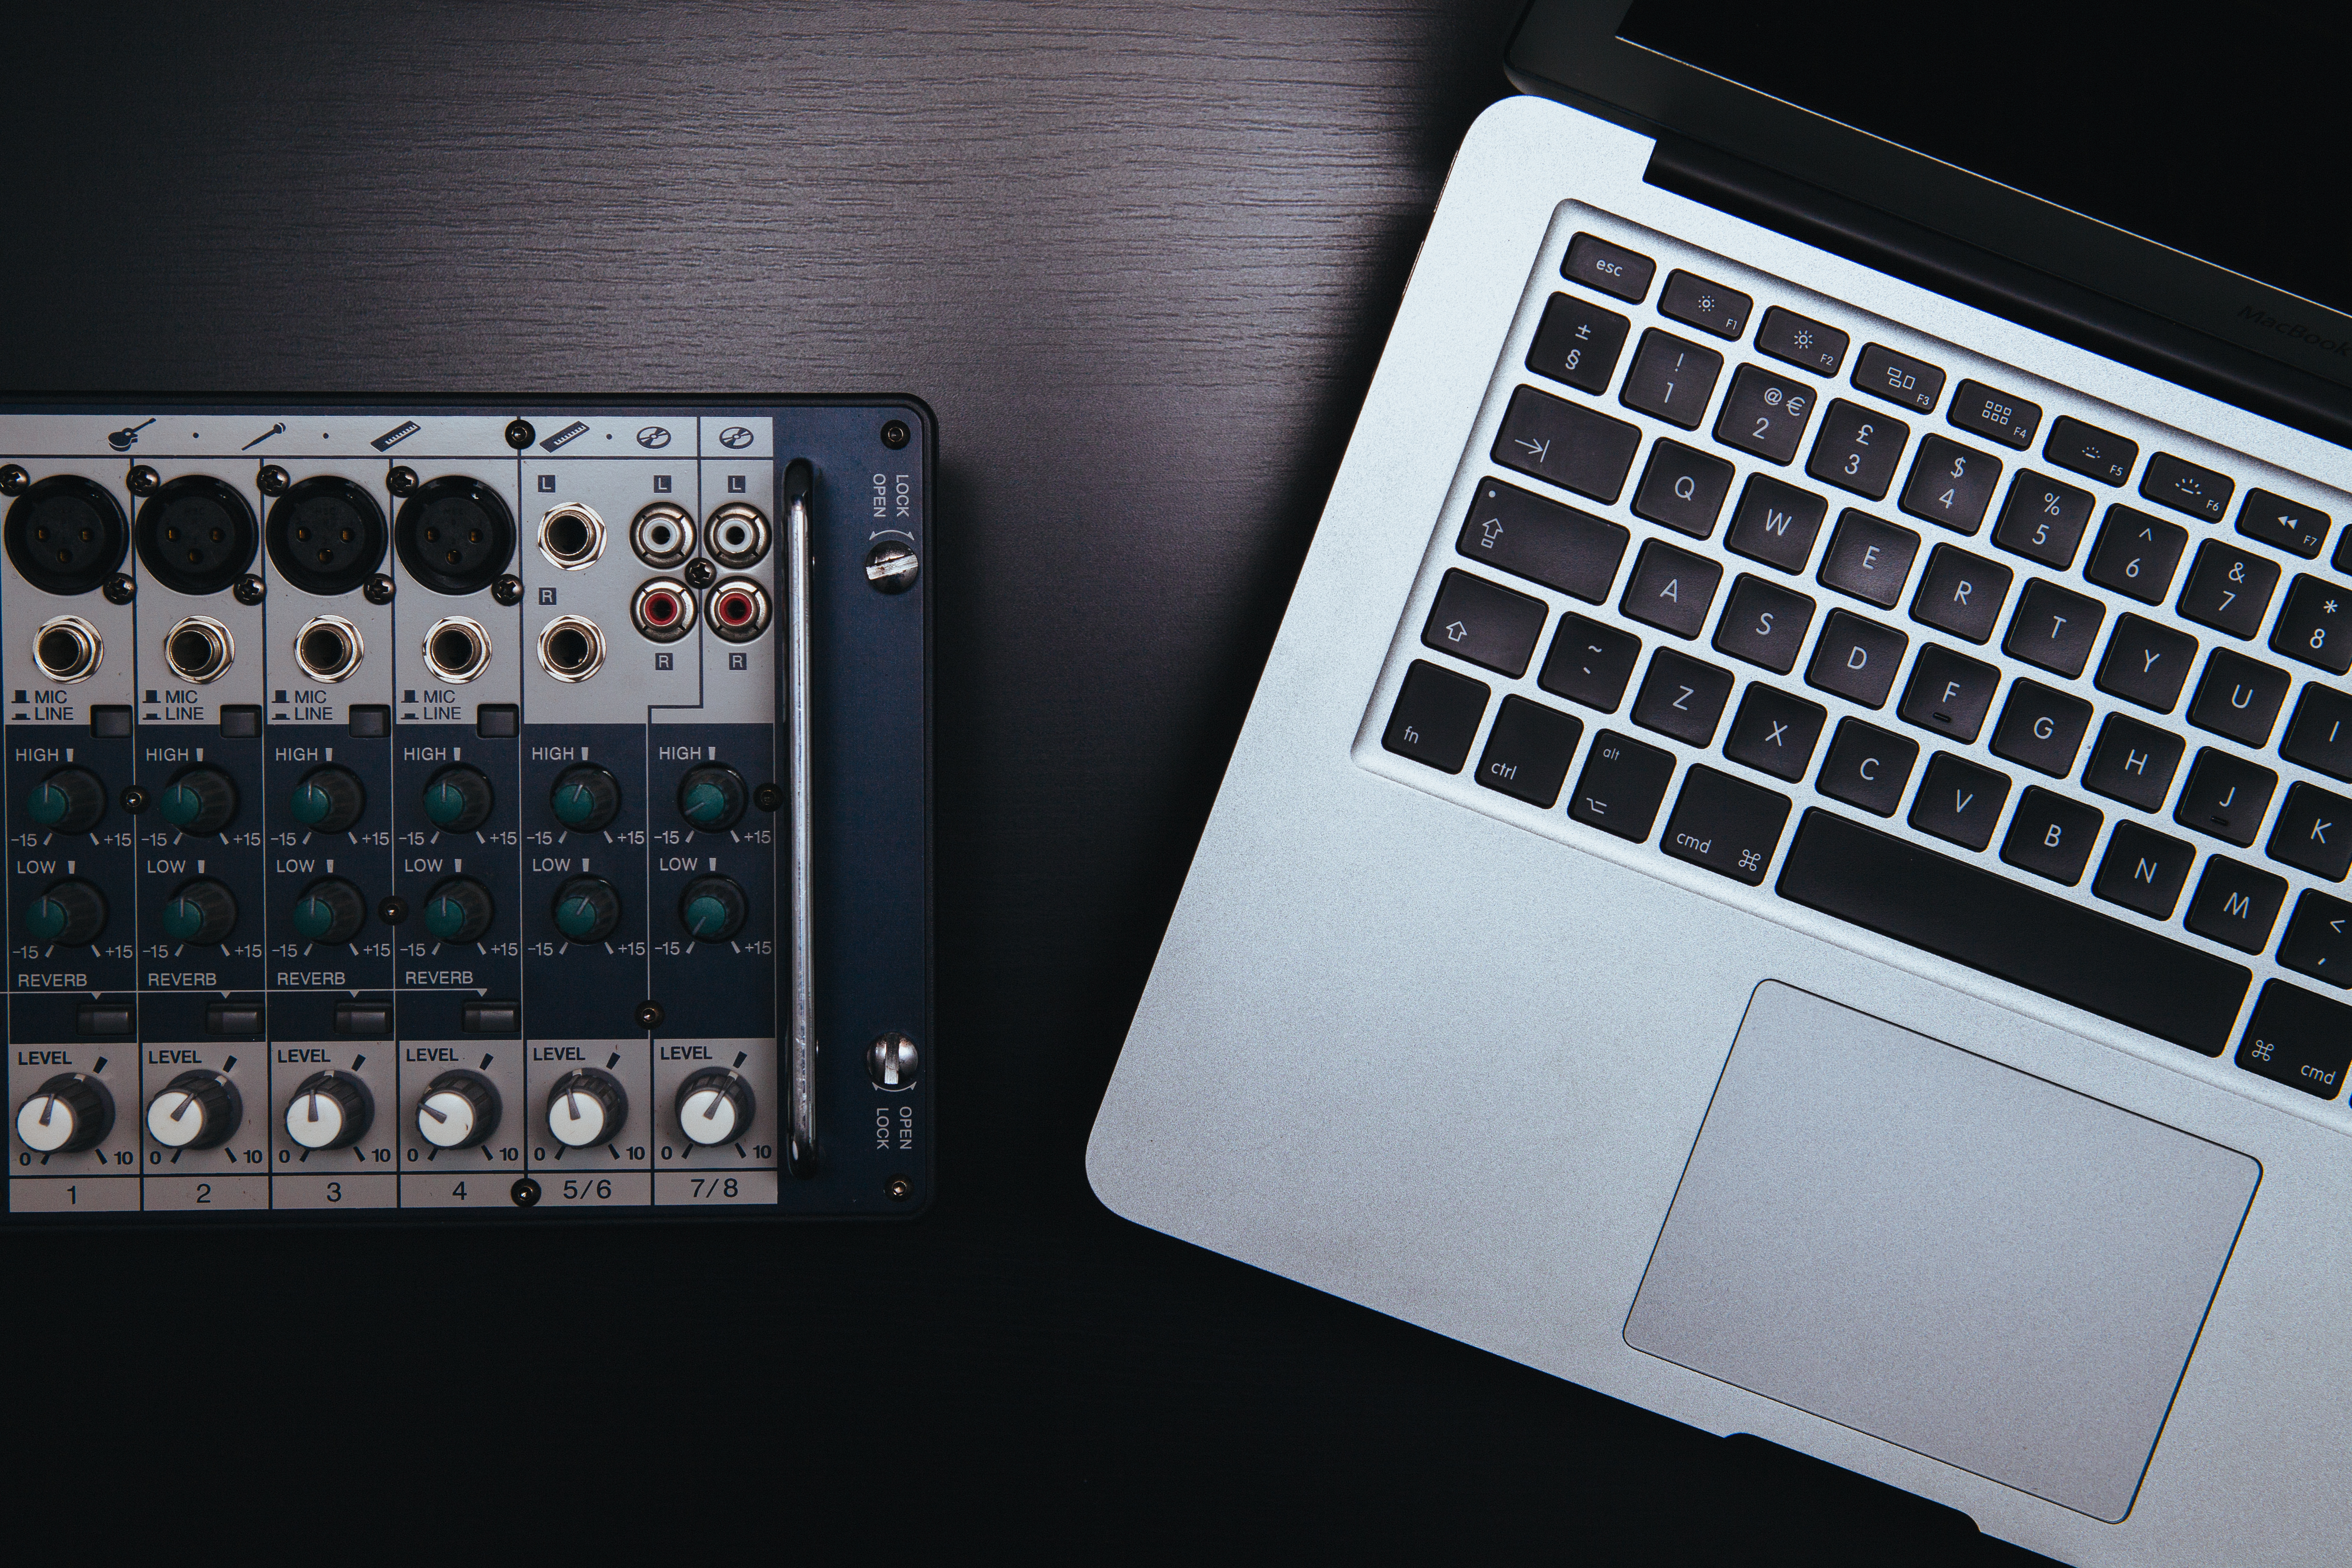
laptop, notebook, computer, apple, music, technology, analog, dj, product, recording, macbook pro, audio, digital, sound, multimedia, computer keyboard, personal computer, electronic device, computer hardware, musical keyboard, electronic instrument, disc jockey